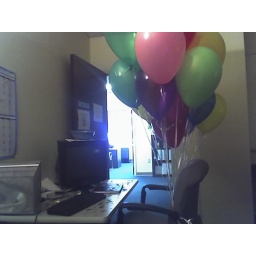
People Decked my chair in balloons and desk in confetti